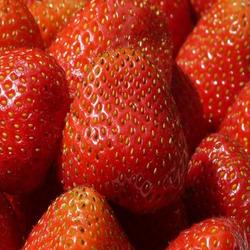
Label: Strawberry